Ivory Coast

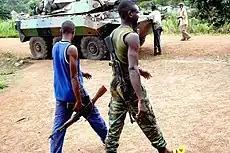
Armed Ivorians next to a French Foreign Legion armoured car, 2004

The government claimed that former president Robert Guéï led a coup attempt, and state TV showed pictures of his dead body in the street; counter-claims stated that he and 15 others had been murdered at his home, and his body had been moved to the streets to incriminate him. Ouattara took refuge in the German embassy; his home had been burned down. President Gbagbo cut short his trip to Italy and on his return stated, in a television address, that some of the rebels were hiding in the shanty towns where foreign migrant workers lived. Gendarmes and vigilantes bulldozed and burned homes by the thousands, attacking residents. An early ceasefire with the rebels, which had the backing of much of the northern populace, proved short-lived and fighting over the prime cocoa-growing areas resumed. France sent in troops to maintain the cease-fire boundaries, and militias, including warlords and fighters from Liberia and Sierra Leone, took advantage of the crisis to seize parts of the west.